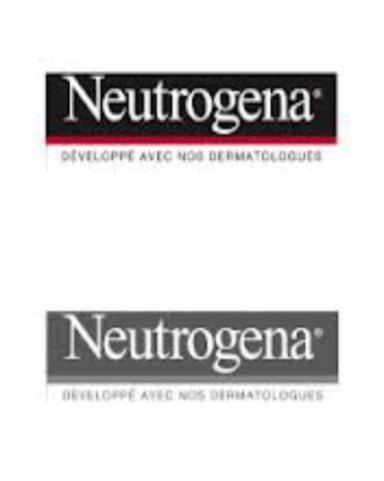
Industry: Necessities